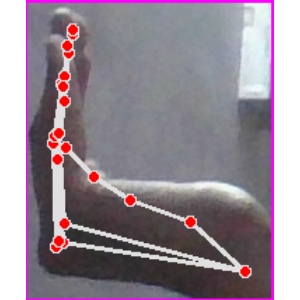
अक्षर: स